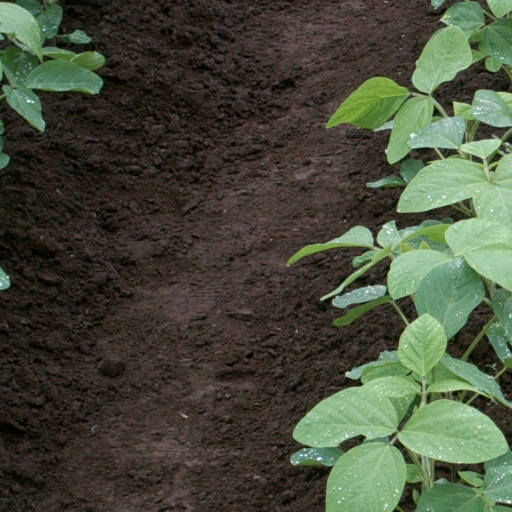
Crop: soybean